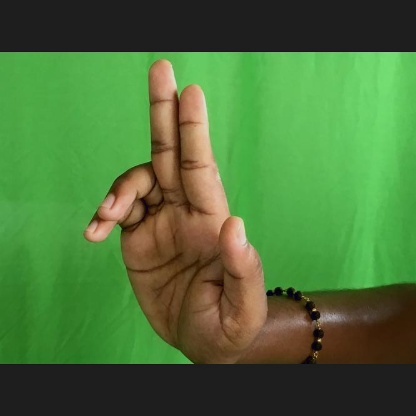
Mudra: Ardhapathaka